Kawai Musical Instruments

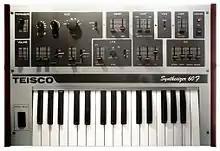
Teisco 60F

Kawai started manufacturing synthesizers at the start of the 1980s under the brand name Teisco. These instruments were all analog and included the models: 60P, 60F, 110F, 100F, 100P, SX-210, SX-240, and SX-400. At some point, Kawai stopped using the "Teisco" brand, so some of these products can be found labelled either Teisco or Kawai.